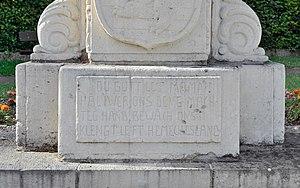
Luxembourg, Beidweiler: détail antérieur du monument de 1939 commémorant le centaire de l'indépendance du Luxembourg. Lëtzebuergesch: Beidler: Detail vum Onofhängegkeetsmonument vun 1939.